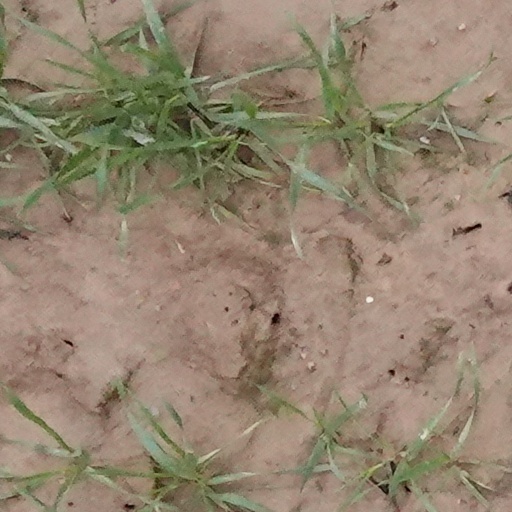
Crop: wheat